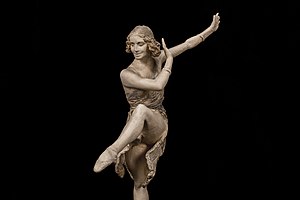
Else Højgaard
Axel Lochers teaterstatuette "Else Højgaard som Tata i 'Tata' af Emil Mobeck." U.å. Gips, højde 31,2 cm. Værket tilhører Skagens Kunstmuseer.
Axel Lochers teaterstatuette ""Else Højgaard som Tata i 'Tata' af Emil Mobeck."" U.å. Gips, højde 31,2 cm. Værket tilhører Skagens Kunstmuseer"
Else Højgaard var en kgl. dansk solodanser og skuespillerinde.